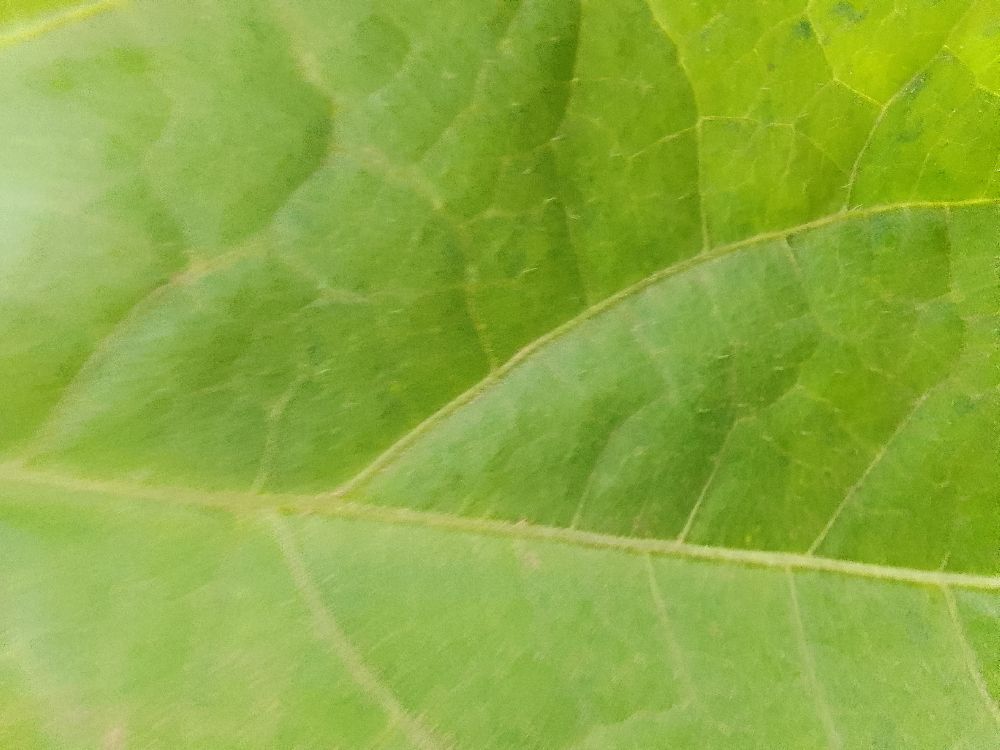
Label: healthy